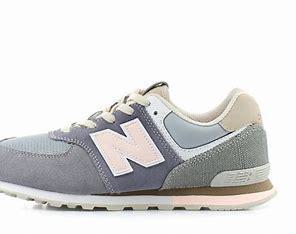
Brand: New
Model: Balance GC574